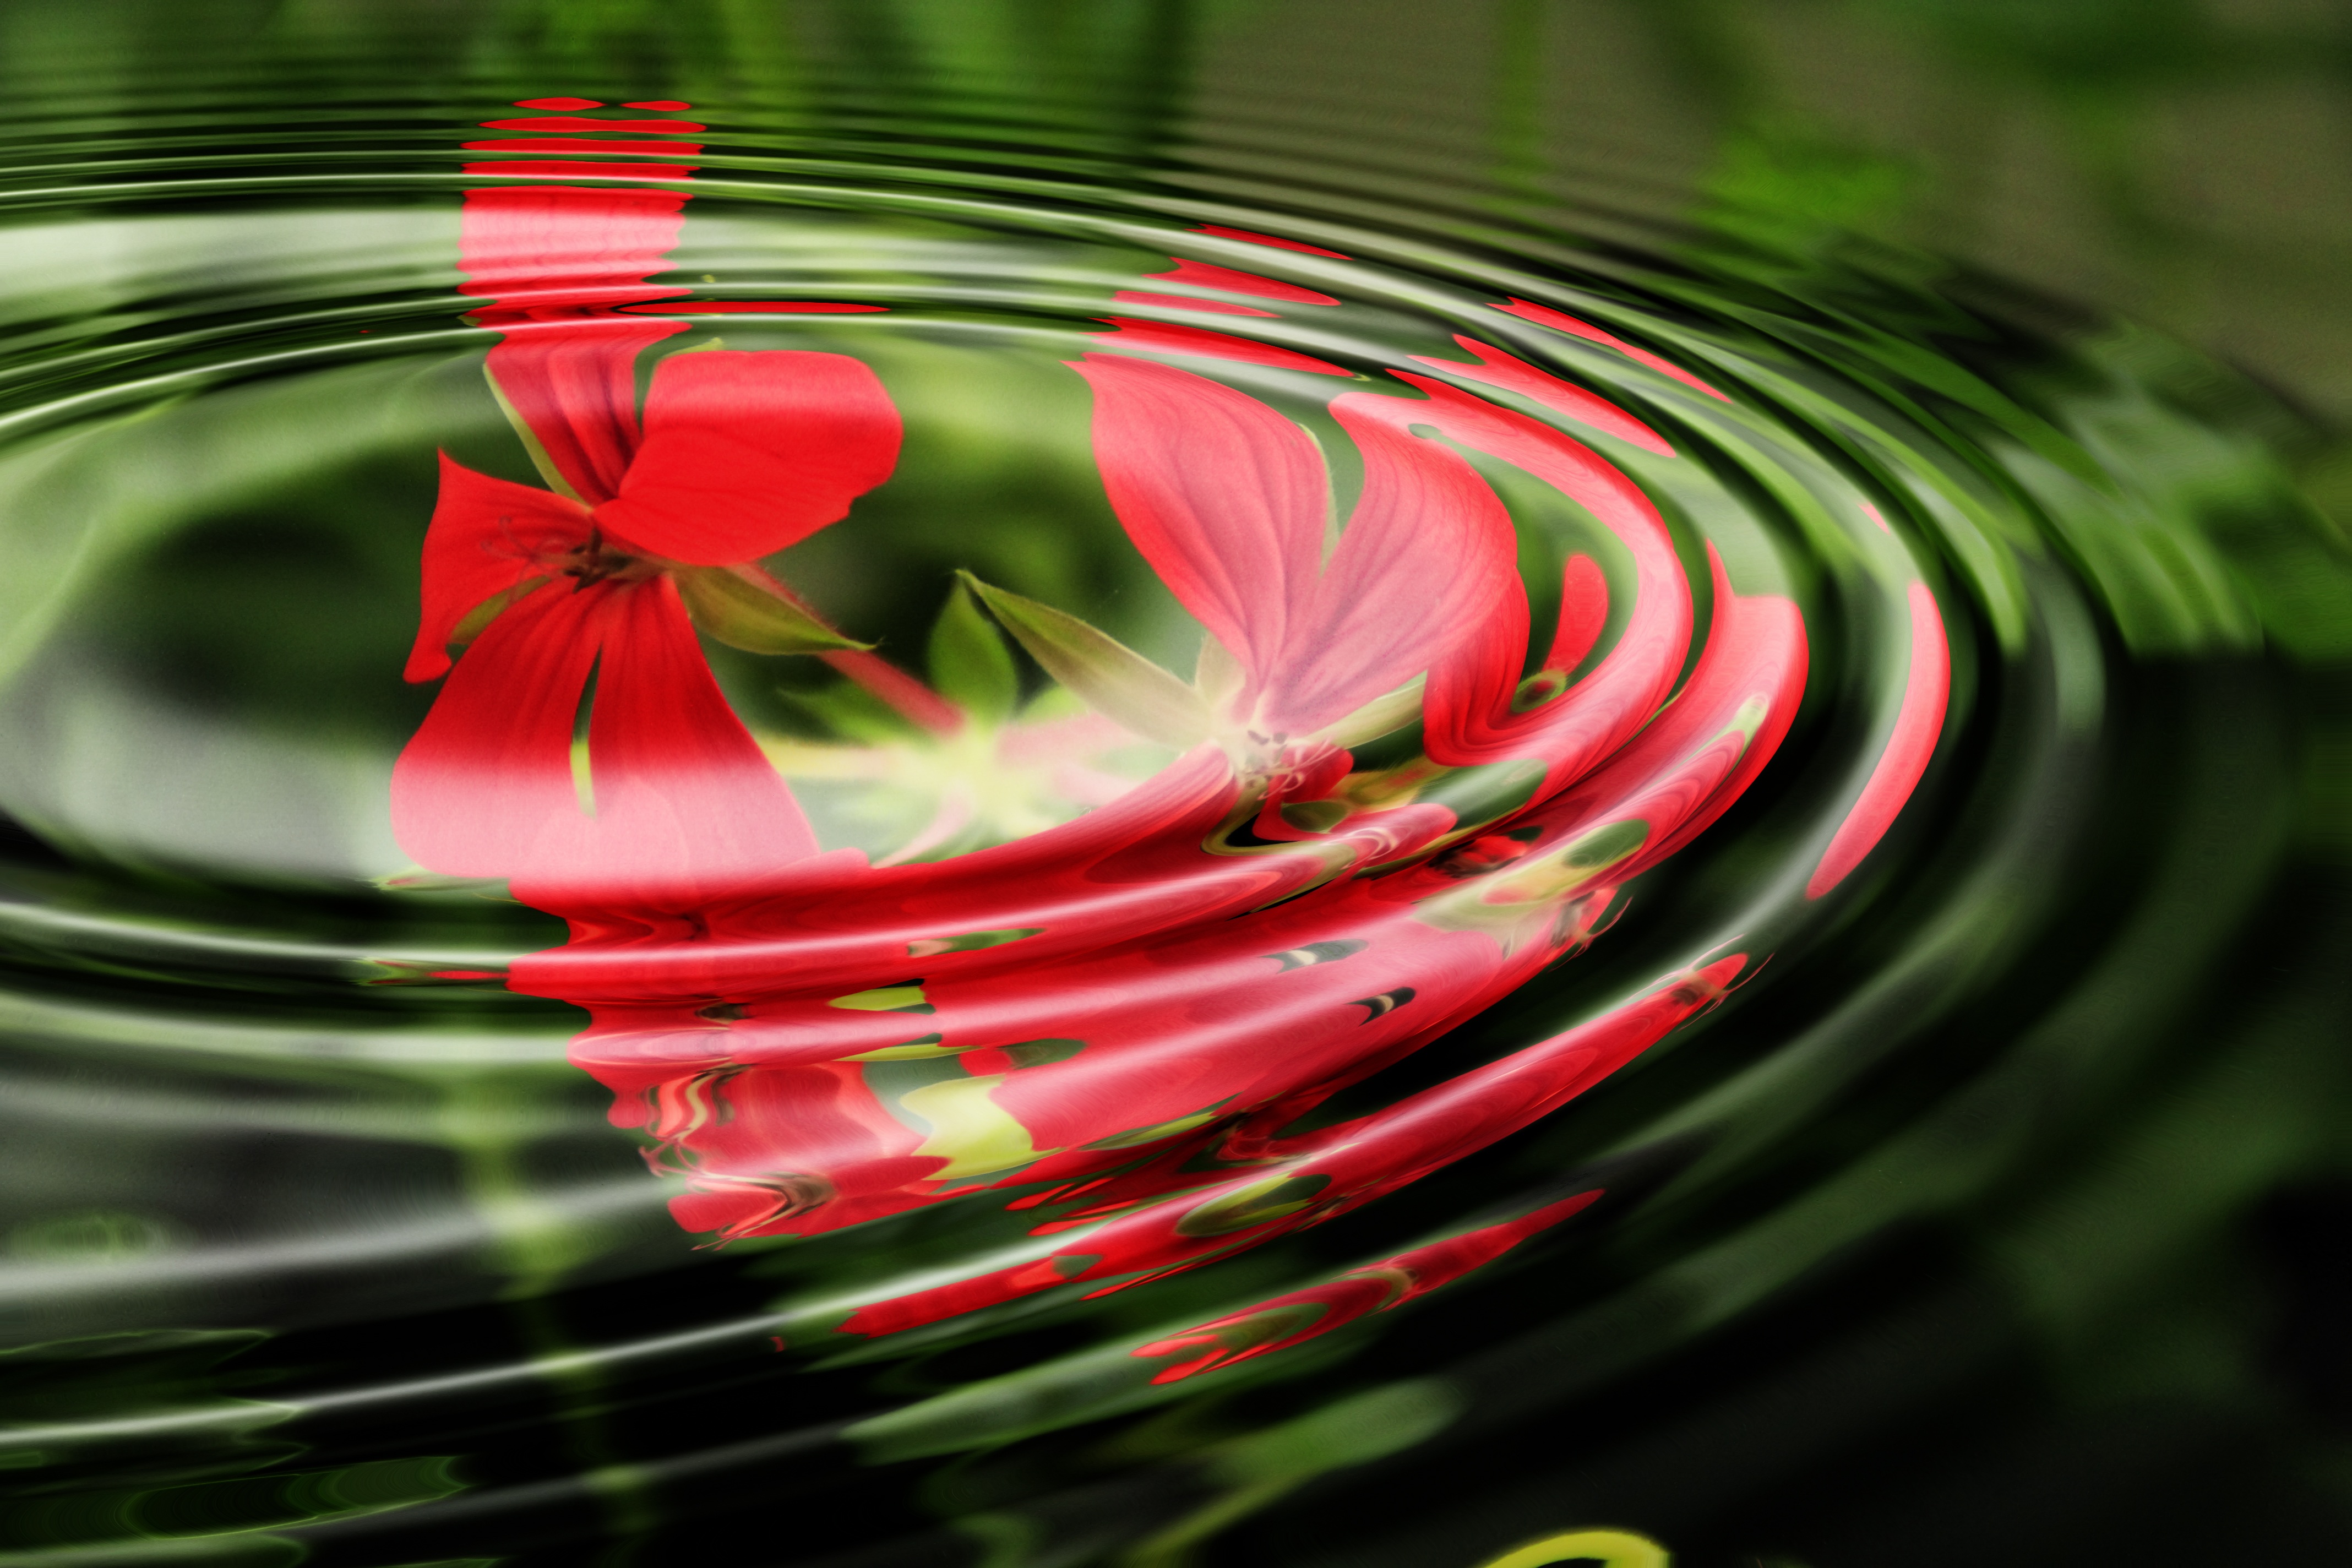
water, drop, dew, plant, photography, leaf, flower, petal, green, red, color, circle, surface, close up, geranium, waves, relaxation, background, ripples, wallpaper, rings, moisture, macro photography, wave motion, waves circles, computer wallpaper